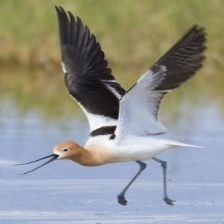
Species: AMERICAN AVOCET
Scientific name: PSITTACULA EUPATRIA